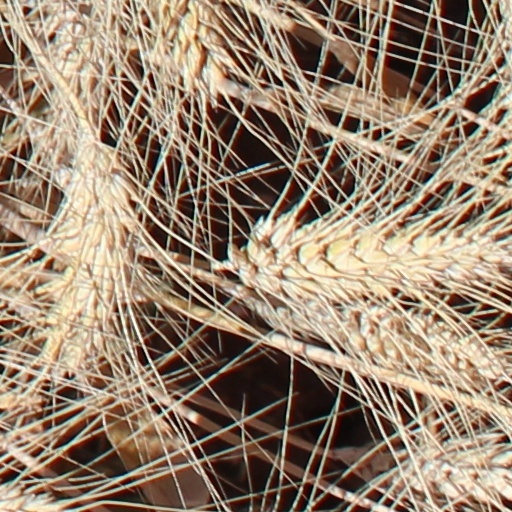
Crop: wheat